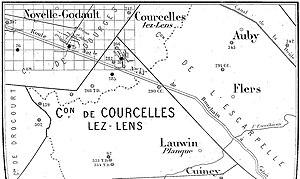
État des travaux de la Société de Courcelles-lez-Lens vers 1880.
La Société de Courcelles-lez-Lens est une compagnie minière qui a exploité la houille à Courcelles-lès-Lens dans le bassin minier du Nord-Pas-de-Calais. Elle est créée par les actionnaires de la Société du Midi de l'Escarpelle le 12 juin 1869.